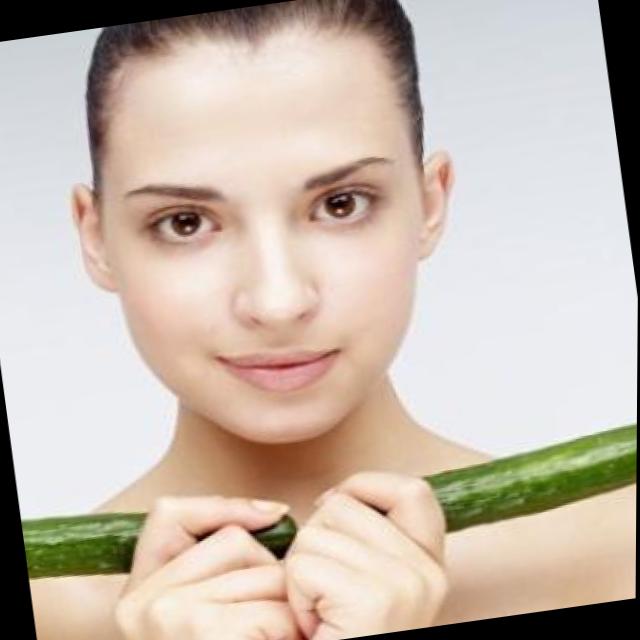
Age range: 13-20